Environmental impact of fishing

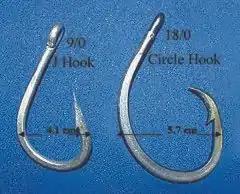
A 9/0 J hook and a 18/0 circle hook.

Recent research has shown that, by mass, fishing debris, such as buoys, lines, and nets, account for more than two-thirds of large plastic debris found in the oceans. In the Great Pacific Garbage Patch, fishing nets alone comprise at least 46% of the debris. Similarly, fishing debris has been shown to be a major source of plastic debris found on the shores of Korea. Marine life interacts with debris in two ways: either through entanglement (where debris entangles or entraps animals), or ingestion of the debris (either intentionally or accidentally). Both are harmful to the animal. Marine debris consisting of old fishing nets or trawls can often be linked to phenomena such as ghost fishing, wherein the netting debris, referred to as ghost nets, continues to entangle and capture fish. A study performed in southern Japan on octopuses noted that there was an estimated mortality rate of 212,000–505,000 octopuses per year within the area's fishing grounds, due in large part to ghost fishing. Tracking garbage and monitoring the logistics of human waste disposal, especially waste materials primarily associated with fishing, is one method to reduce marine debris. Using technological or mechanical innovations such as marine debris-clearing drones can further serve to reduce the amount of debris within oceans.